Tender Son: The Frankenstein Project

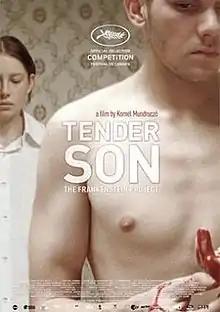
Theatrical poster

Tender Son: The Frankenstein Project is a 2010 Hungarian film written and directed by Kornél Mundruczó, developed from his own theatrical play and loosely based on Mary Shelley's "Frankenstein". The film was screened in the main competition at the 2010 Cannes Film Festival, where it was poorly received by critics.